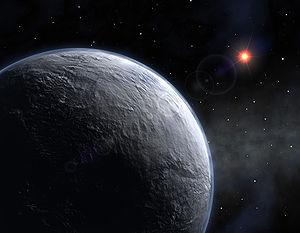
Metroid II: Return of Samus est un jeu vidéo d'action-aventure développé et édité par Nintendo sur la console portable Game Boy à partir de novembre 1991 aux États-Unis, puis en 1992 au Japon et en Europe. Deuxième jeu de la série Metroid, il se place chronologiquement avant Super Metroid. Samus Aran, le protagoniste, doit se rendre sur la planète d'origine des Metroids, une forme de vie inconnue et dangereuse, afin de les éradiquer.
Metroid est une série de jeux vidéo d'action-aventure se déroulant dans un univers de science-fiction, créée par Nintendo et publiée pour la première fois en 1986. Elle est tout d'abord produite en interne par le studio Nintendo R&D1, notamment avec Intelligent Systems, et son concept non-linéaire est agrémenté de phases de jeu de plates-formes en deux dimensions dans un univers sombre principalement influencé par la série de films Alien. Il combine le gameplay de jeu de plates-formes de Super Mario Bros. et de jeu d'action-aventure de The Legend of Zelda. Celui-ci est à la fois centré sur la recherche d'items et sur le déblocage progressif des armes, des équipements et des zones. Chaque jeu se déroule habituellement dans un dédale de couloirs horizontaux et verticaux constituant des zones interconnectées par des ascenseurs, des portes et des passages secrets dans lesquels le protagoniste s'oppose armes à la main à des ennemis hostiles.
Super Metroid est un jeu d'action-aventure développé par Nintendo R&D1 et Intelligent Systems, et édité par Nintendo sur Super Nintendo en mars 1994 au Japon, puis en avril aux États-Unis et en juillet en Europe. C'est le troisième jeu de la série Metroid, dont l'intrigue prend place après les événements qui se déroulent dans Metroid II: Return of Samus sorti en 1991 sur Game Boy. Au cours de son périple, la chasseuse de primes Samus Aran explore la planète Zèbes dans le but de retrouver une larve Metroid dérobée par les Pirates de l'espace et l'un de leurs leaders Ridley.